André Olbrich

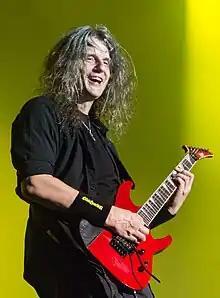
Olbrich in 2014

André Olbrich (born 3 May 1967) is a German musician, best known as the co-founder and lead guitarist of power metal band Blind Guardian, in which he serves as one of the main composers with other founder Hansi Kürsch.